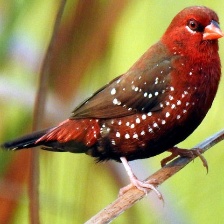
Species: AVADAVAT
Scientific name: AMANDAVA AMANDAVA